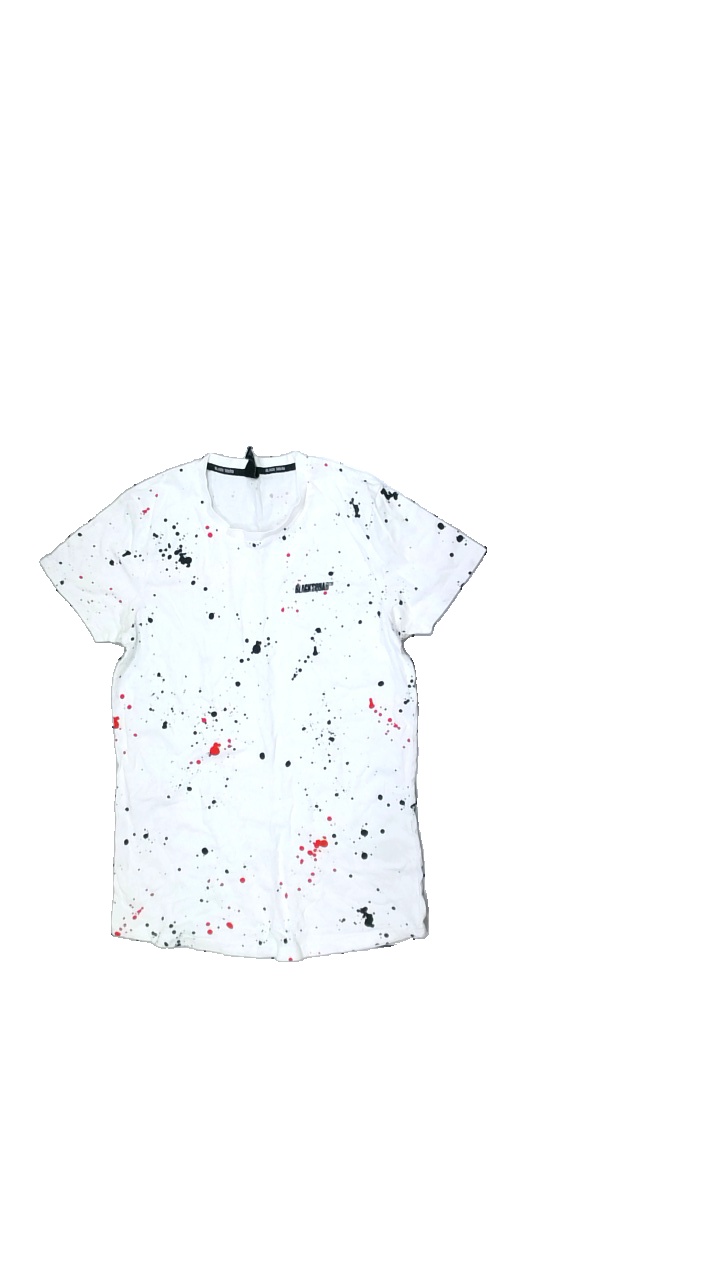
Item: T-shirt (Men)
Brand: Black Squad
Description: White t-shirt with print and logo
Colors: Red, Black, White
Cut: Regular, C-collar
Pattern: Other
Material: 100% Cotton
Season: All
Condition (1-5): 5
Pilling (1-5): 5
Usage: Reuse
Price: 50-100